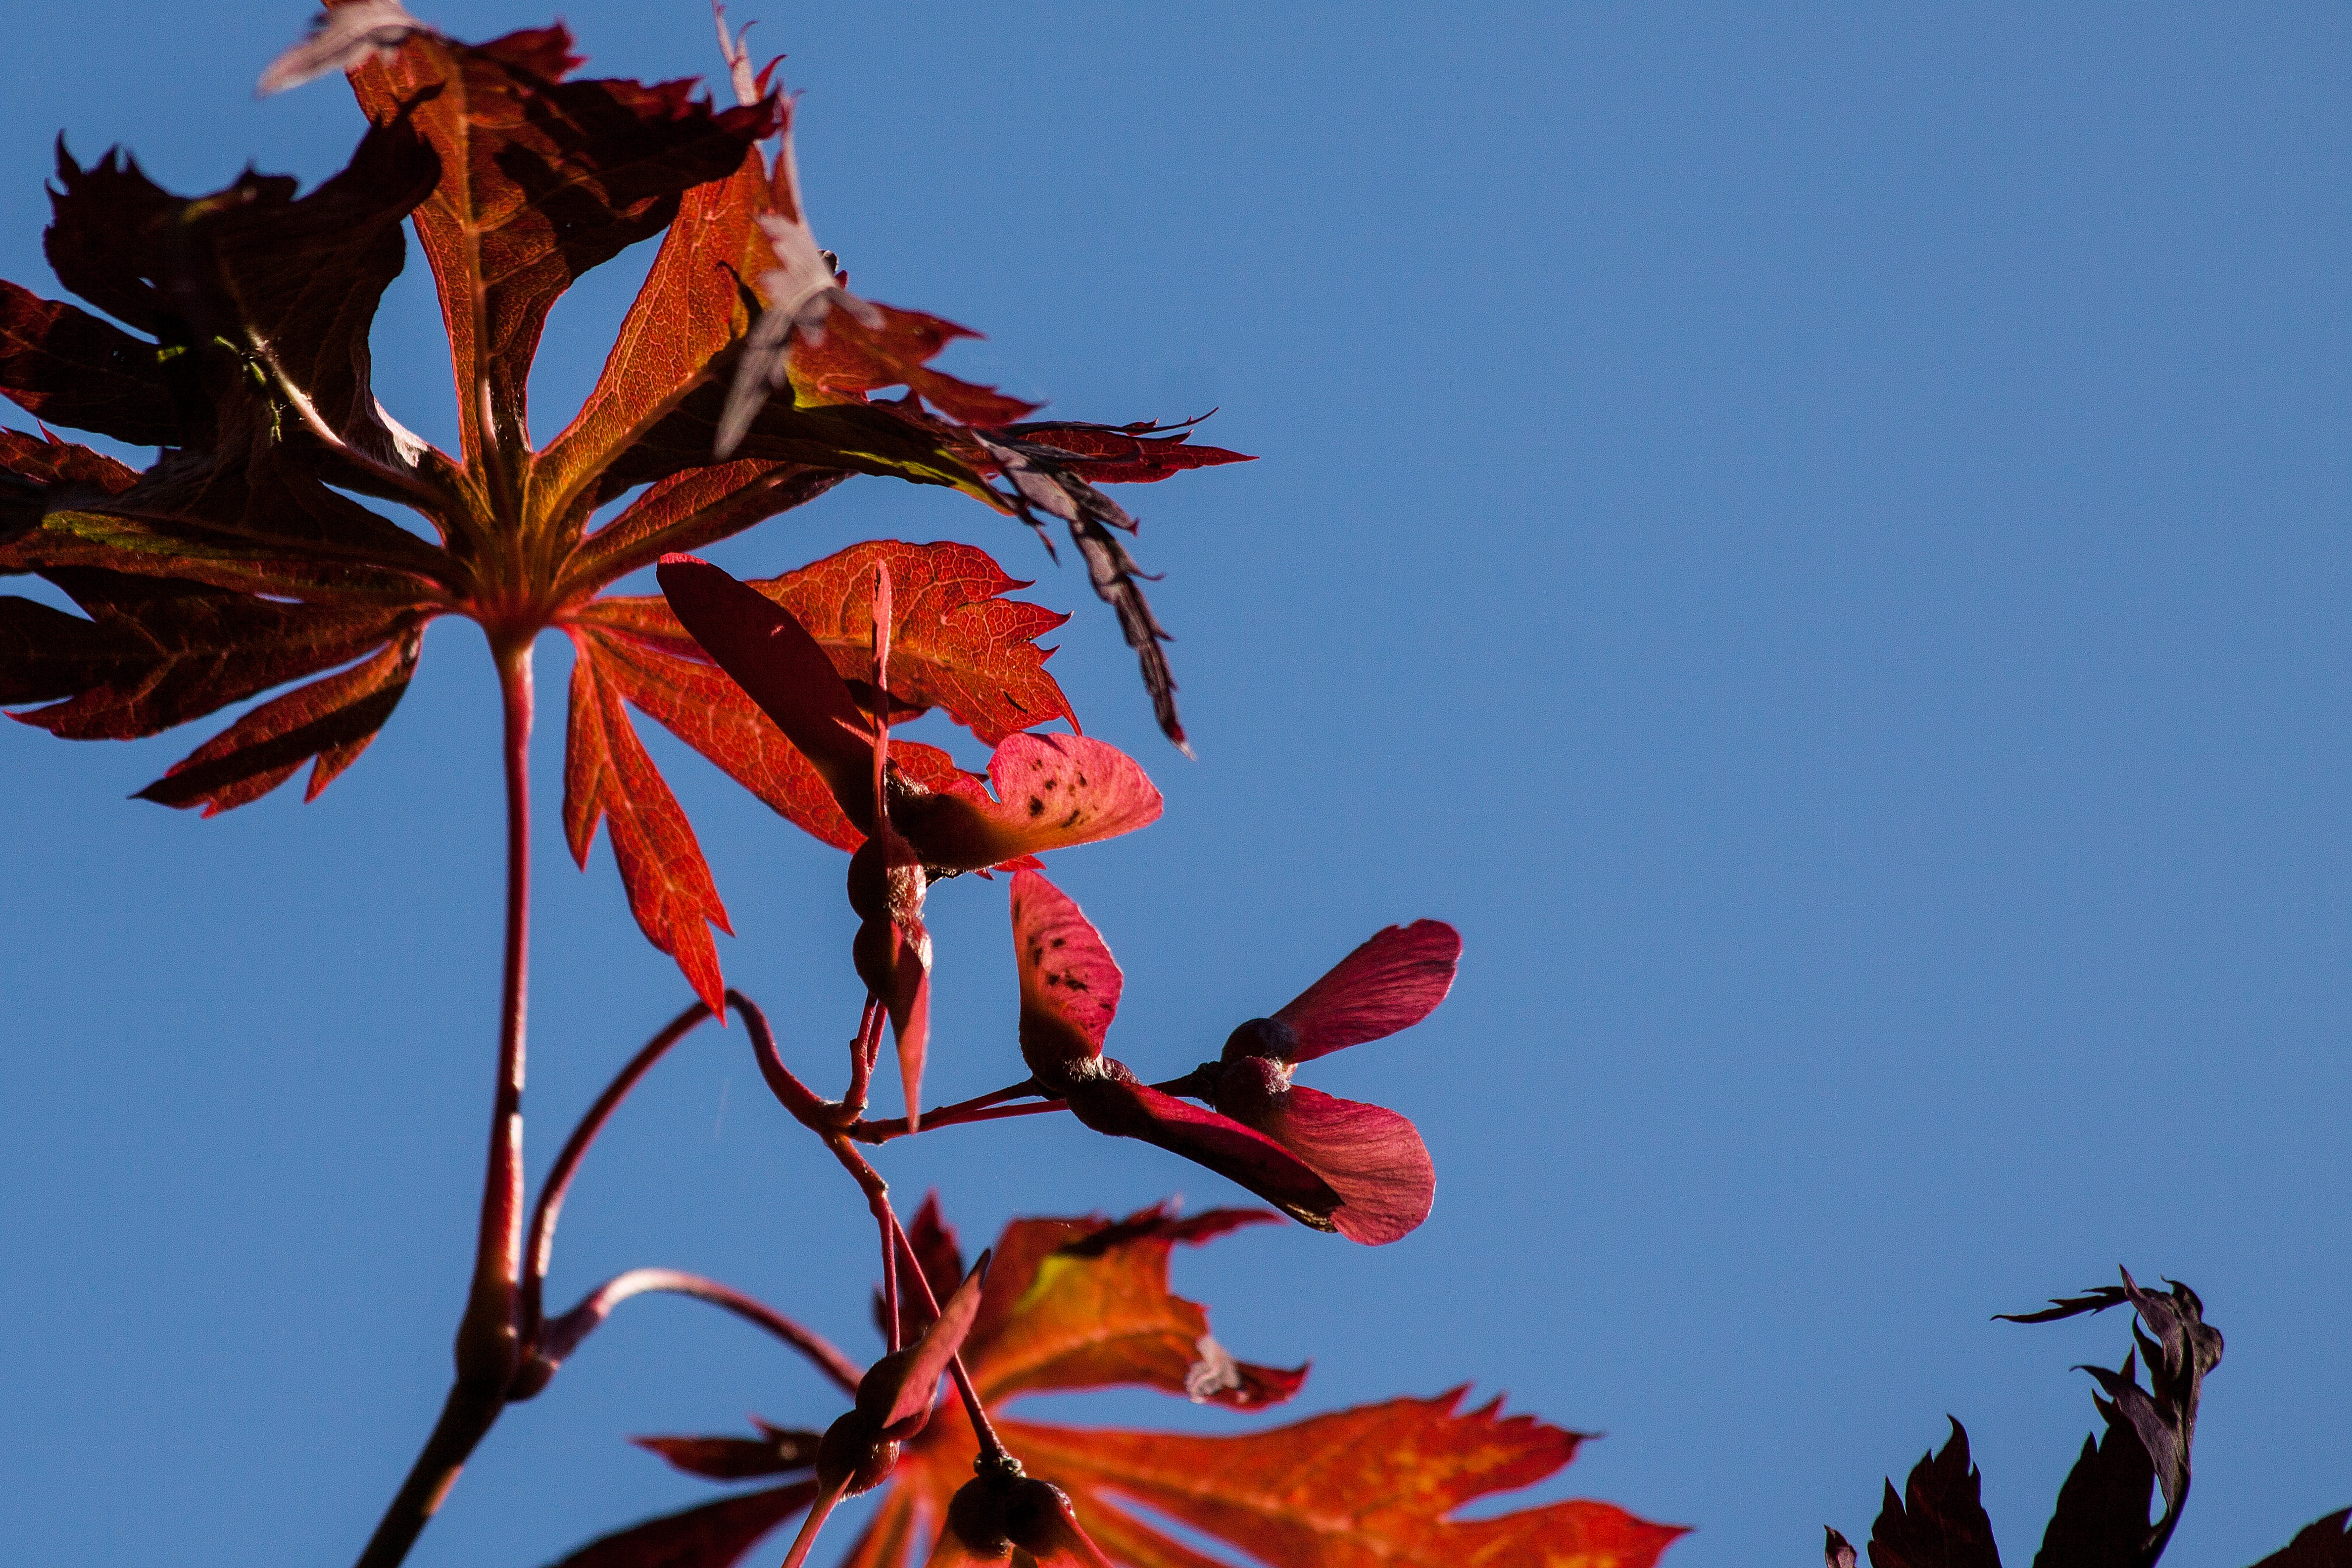
tree, branch, plant, sky, sun, leaf, flower, petal, spring, red, color, autumn, brown, blue, colorful, yellow, flora, twig, leaves, japanese maple, dye, flowering plant, maple seeds, anthocyanin, plant stem, recoloring the leaves, yellowish red